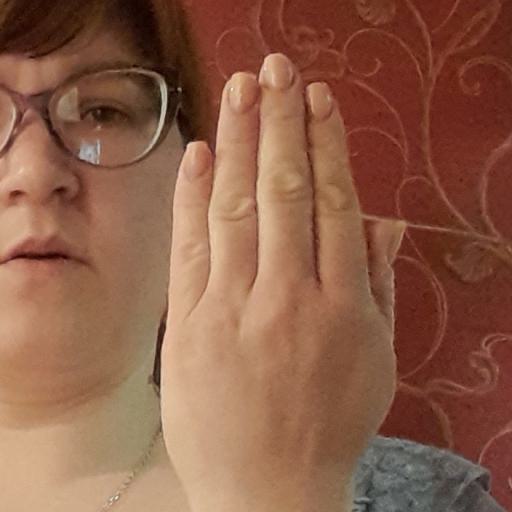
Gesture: stop_inverted